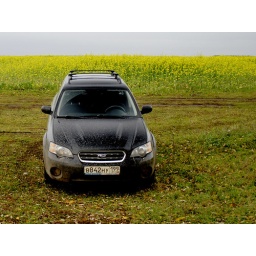
We lost our way in the last fishing trip and had to go through the field along the river